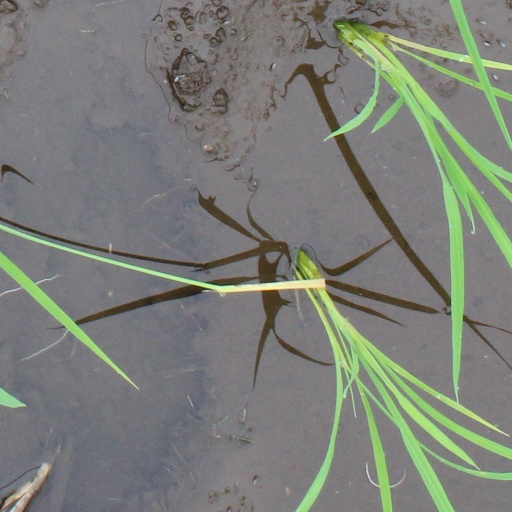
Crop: rice